Judit Hernádi

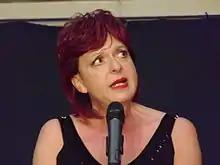

Judit Hernádi (born 11 April 1956) is a Hungarian actress.